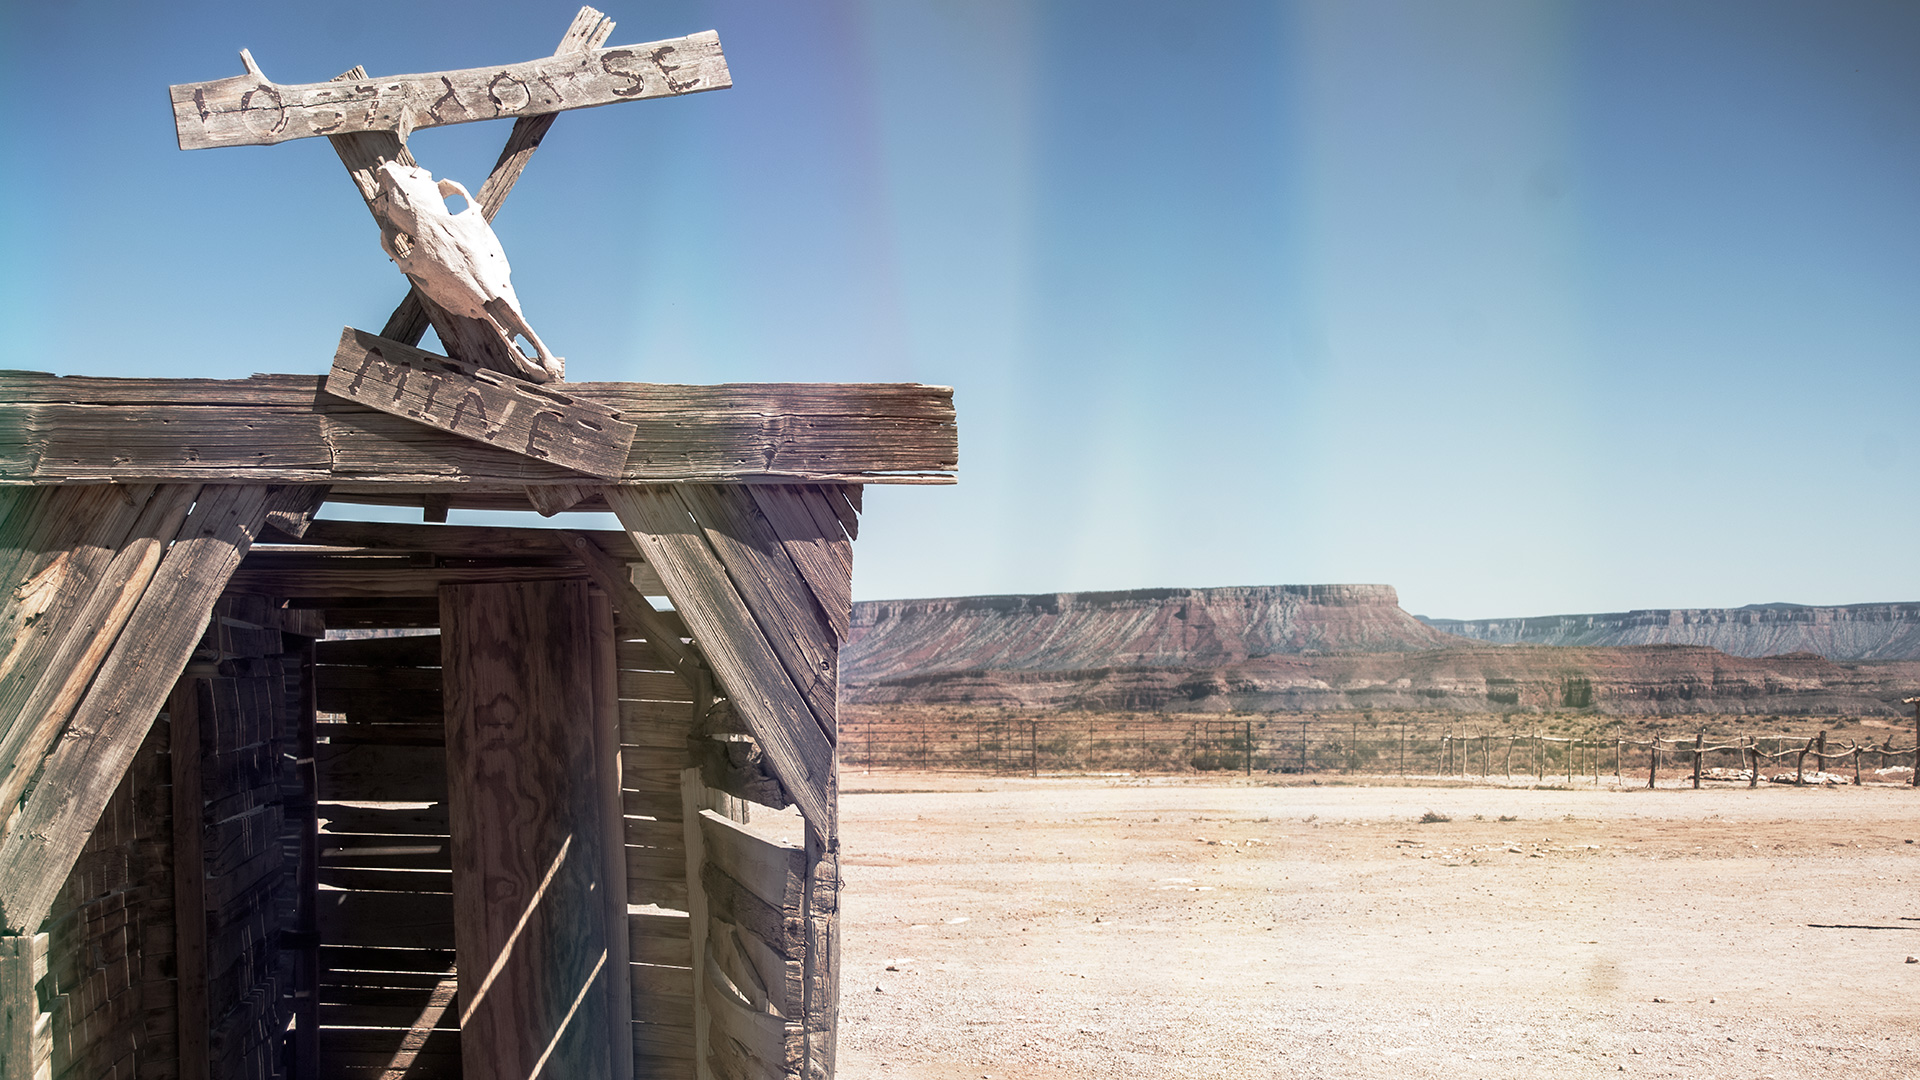
nature, sky, cloud, wood, building, landscape